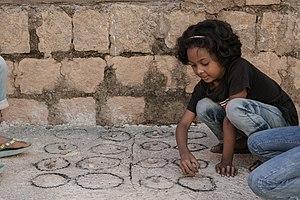
Une petite fille jouant au ""Katro"" . jeu consiste à récupérer tous les pions de l'adversaire. This is an image with the theme ""Play"" from: Madagascar"
La culture de Madagascar, vaste pays insulaire situé dans l'océan Indien et membre de l'Union africaine, désigne d'abord les pratiques culturelles observables de ses 25 millions d'habitants. Cette culture reflète les différentes vagues de populations à l'origine du peuplement de l'Ile que ce soit en provenance de l'Asie, de l'Afrique, de la France lors de la colonisation ou de la culture arabe.